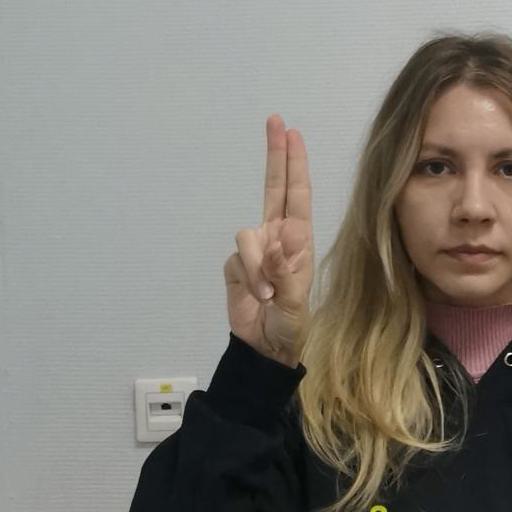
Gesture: two_up